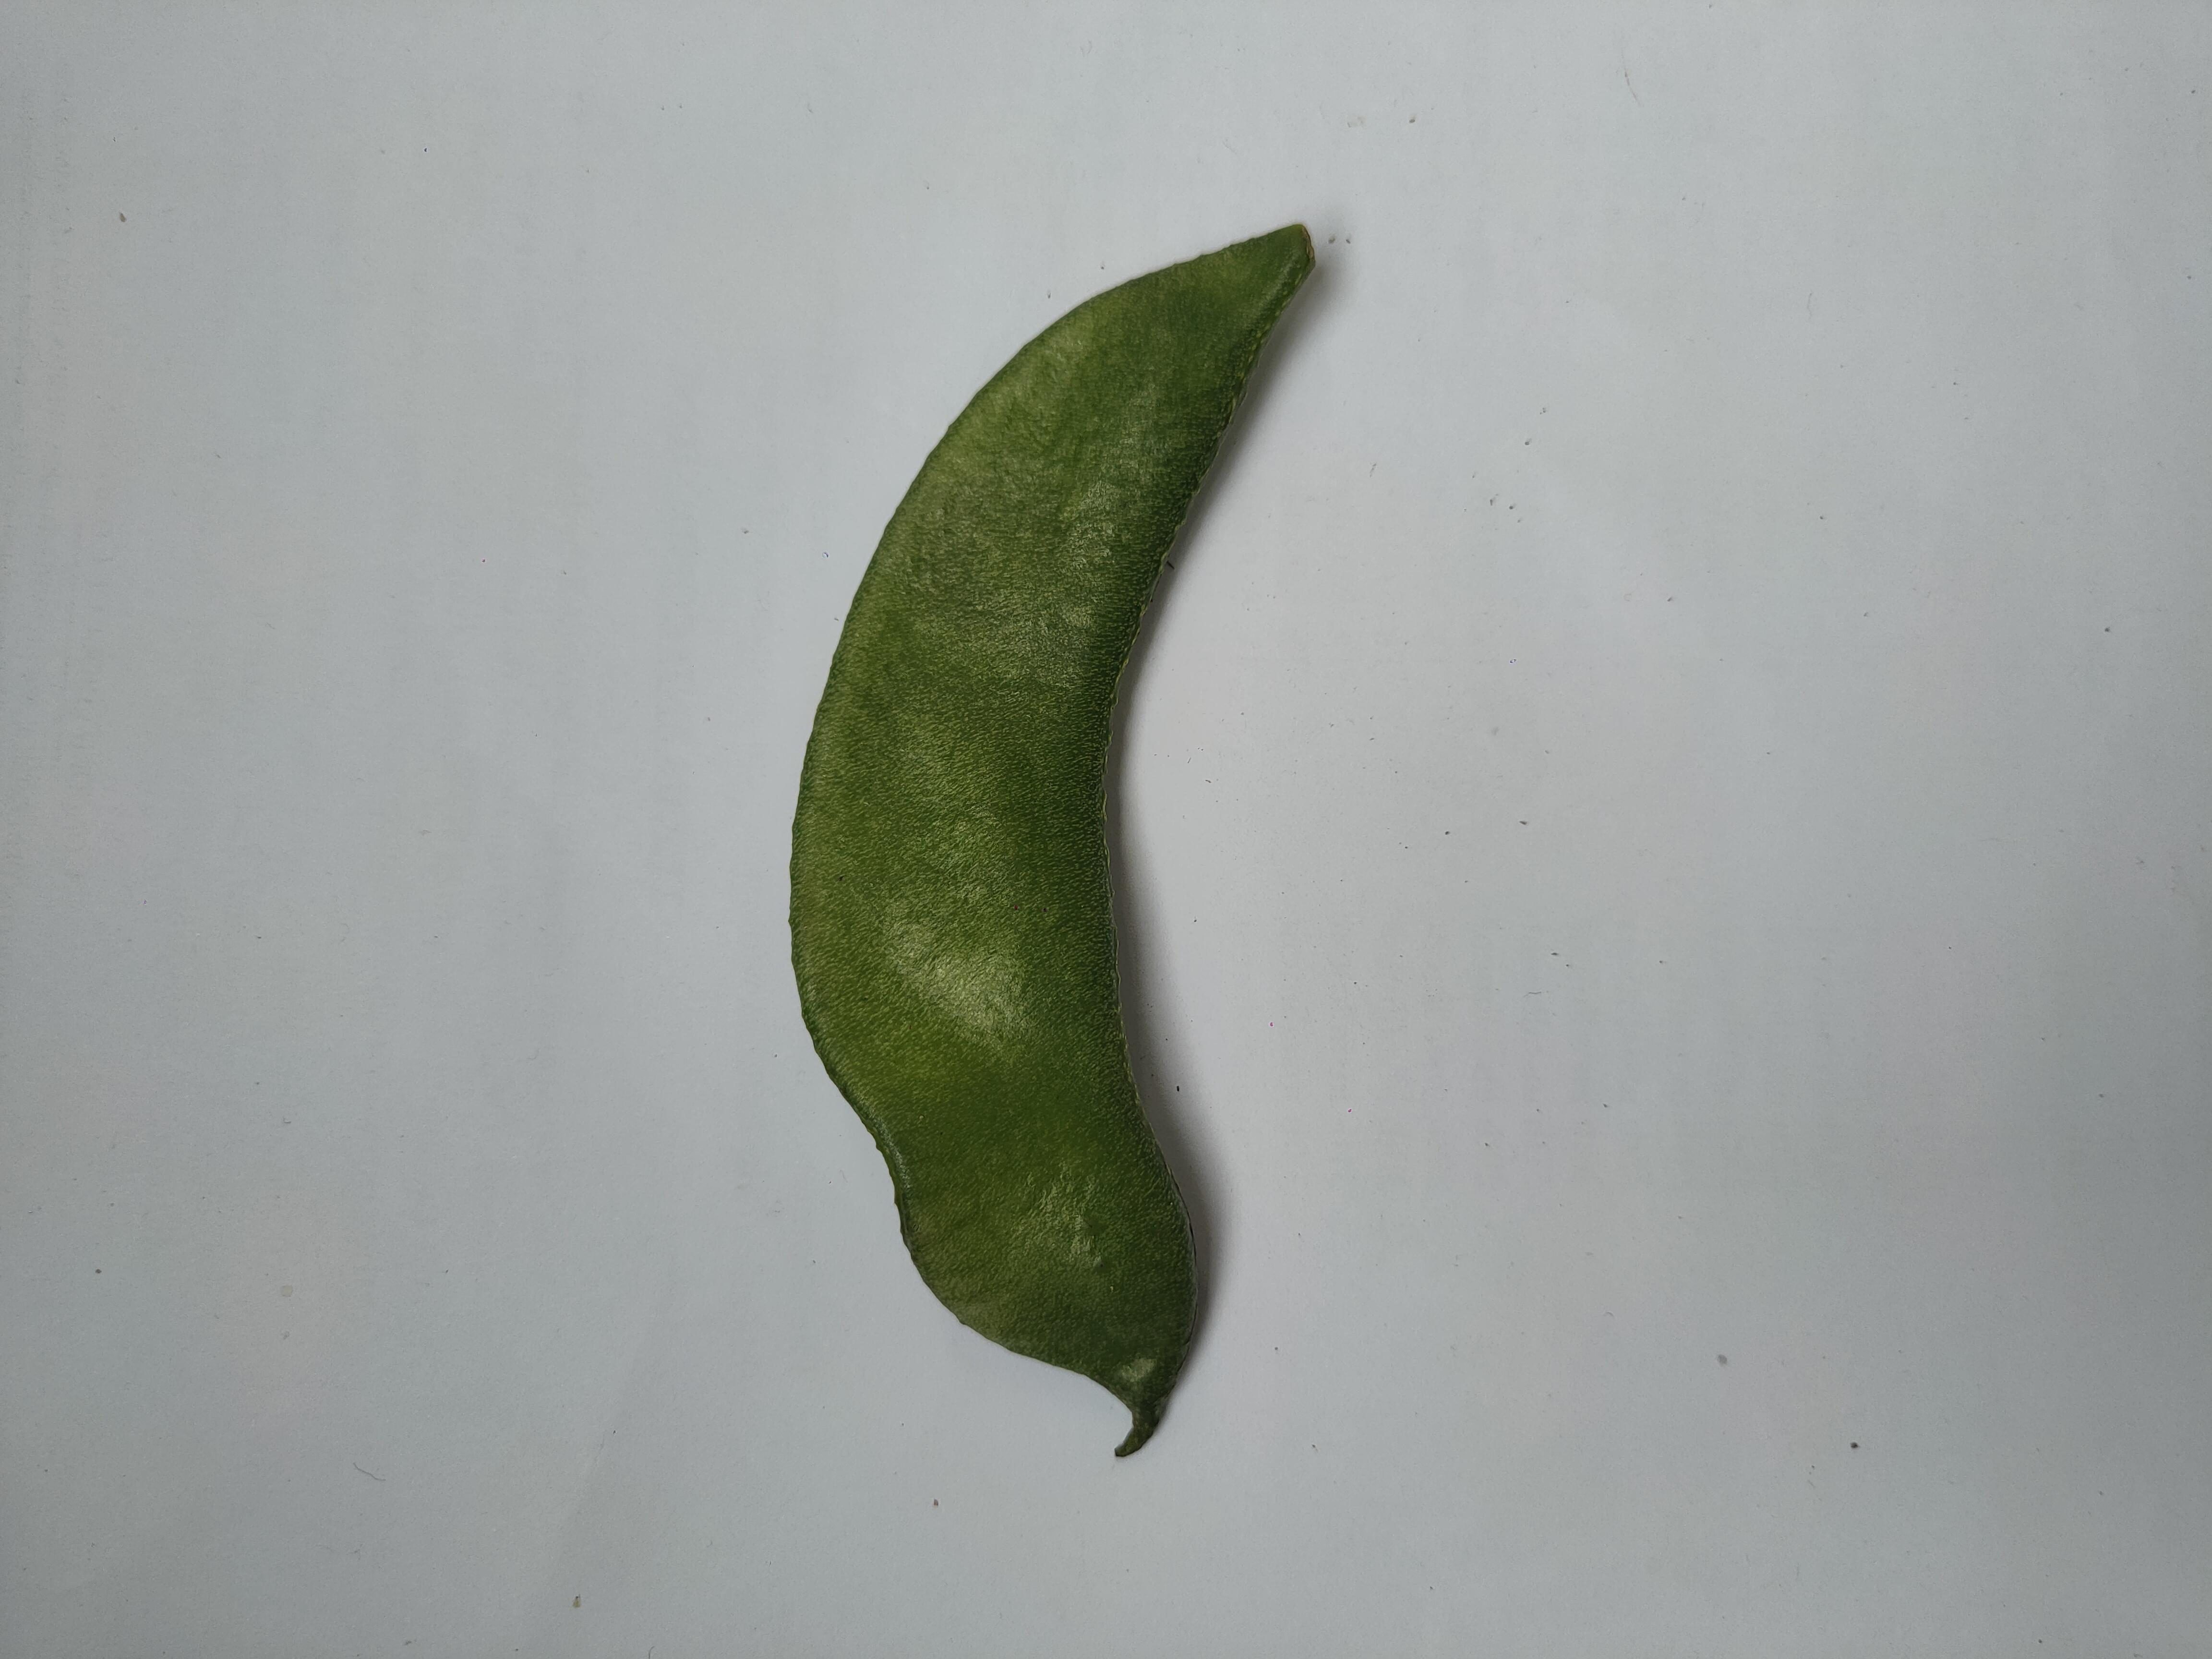
Label: Bean